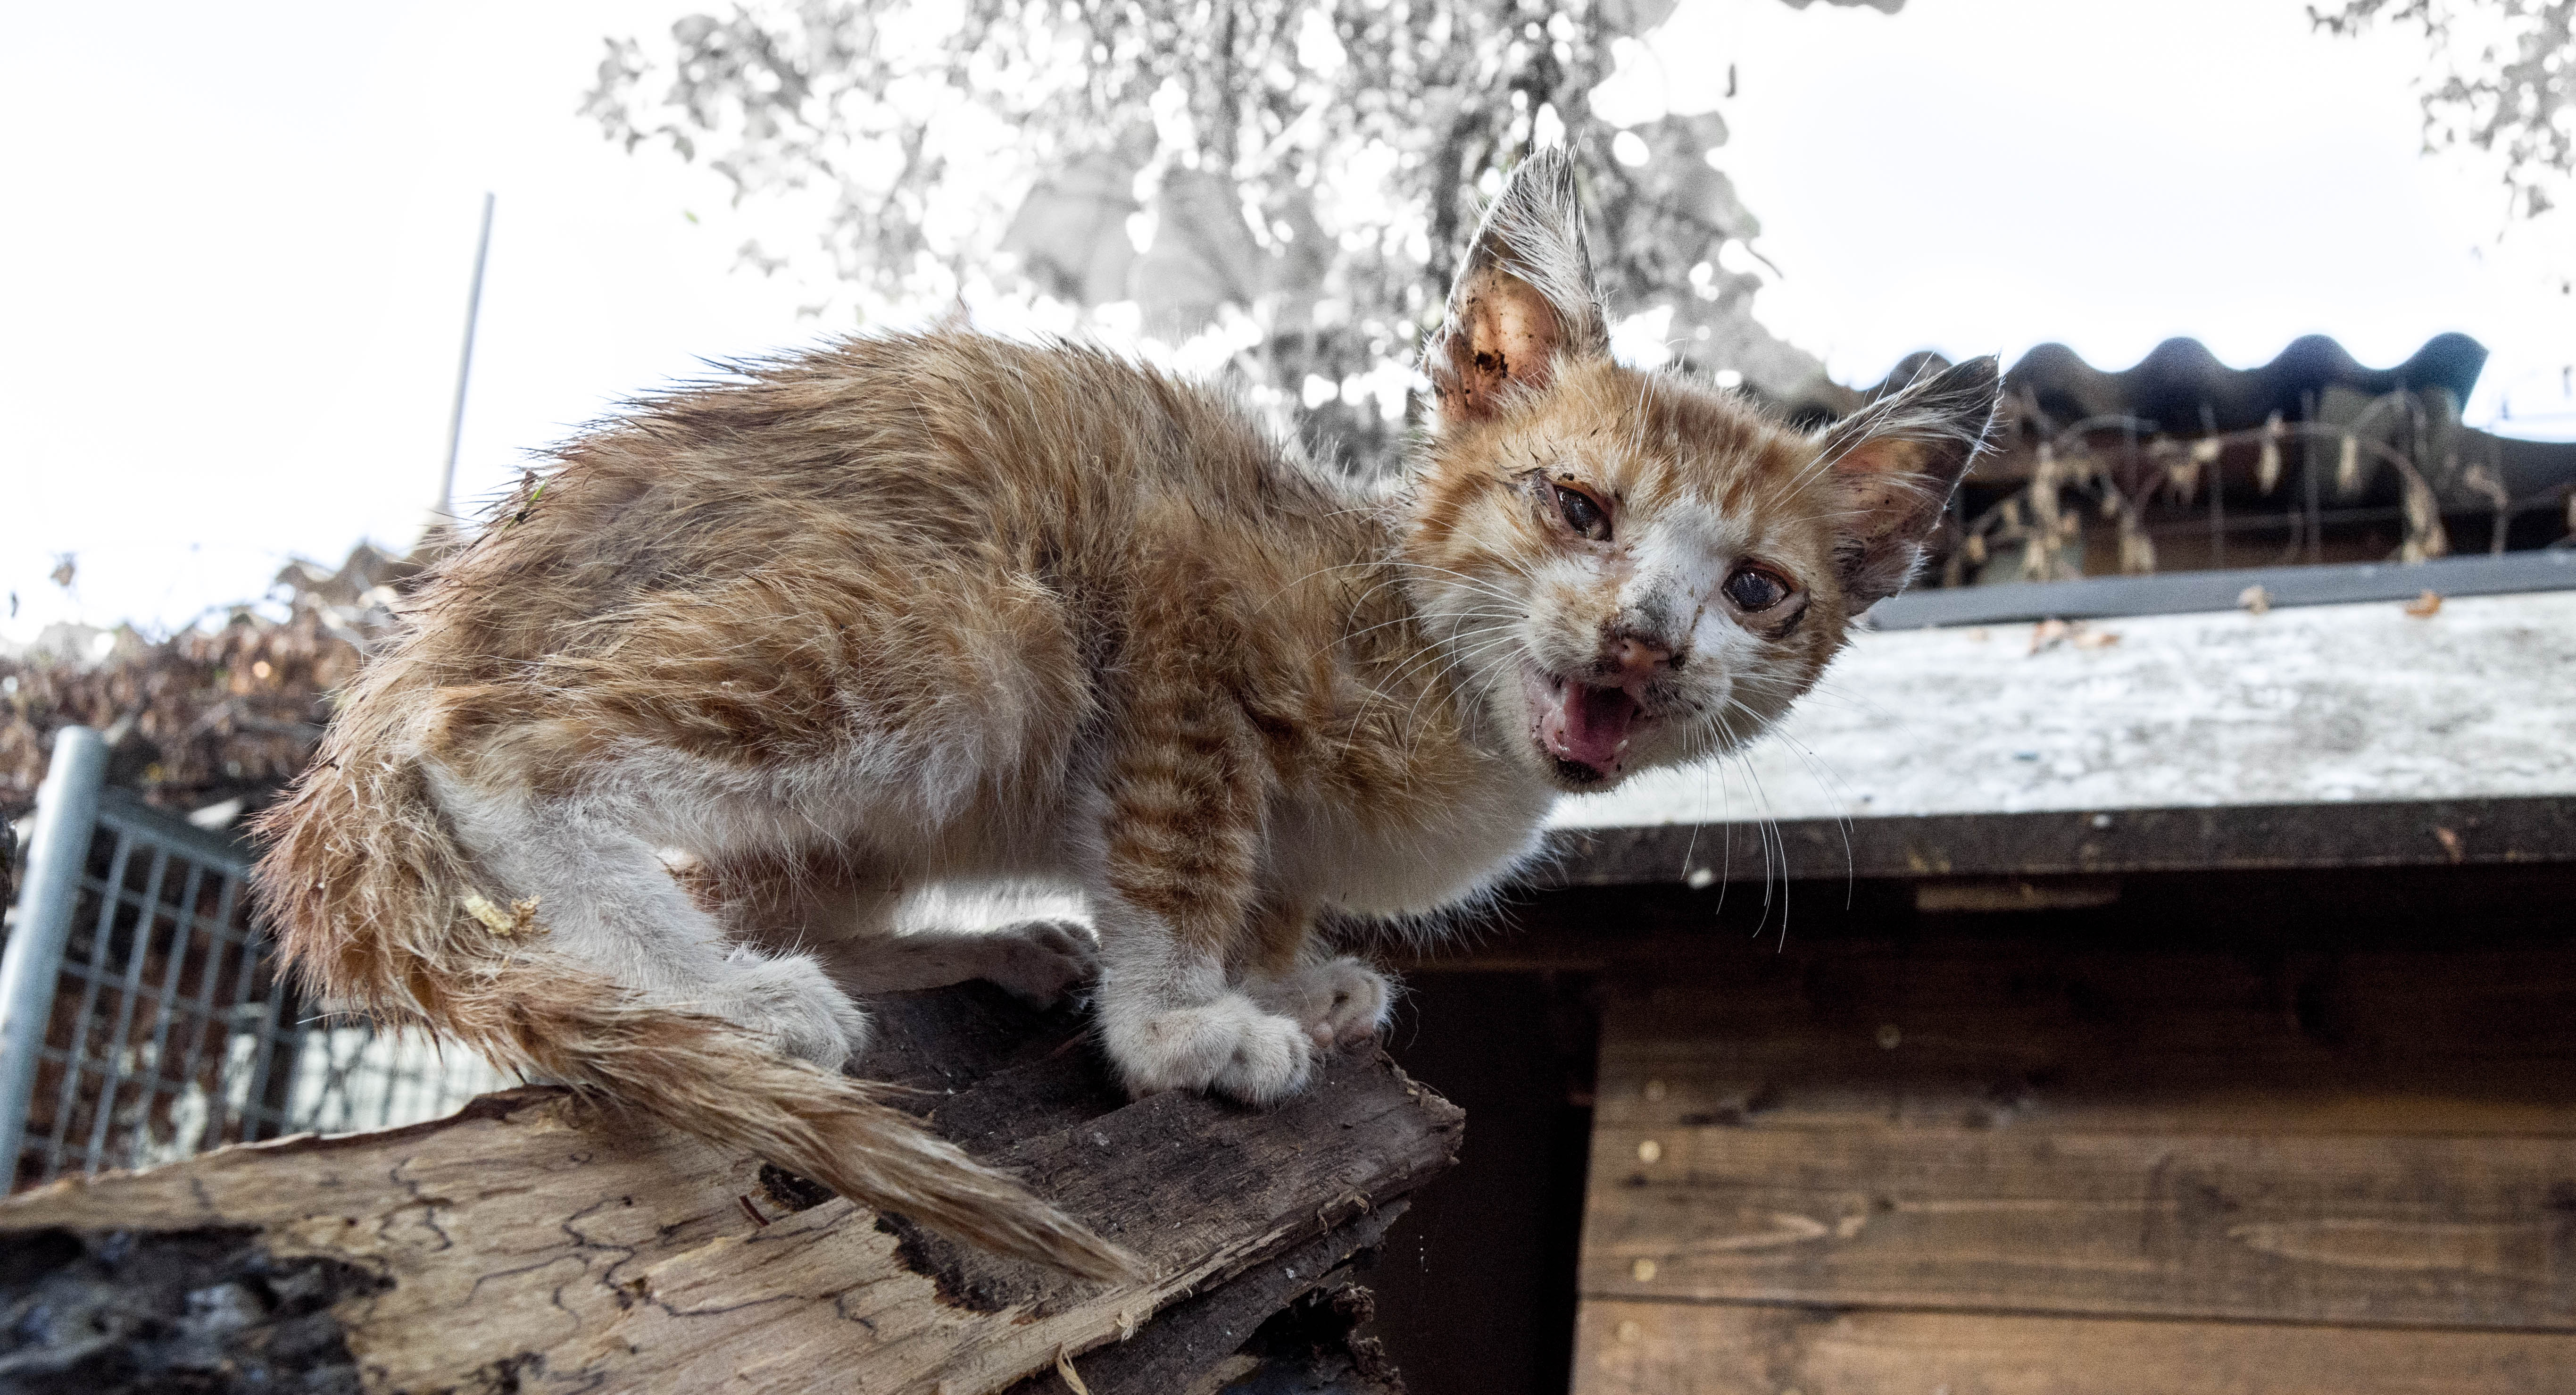
nature, forest, wildlife, wild, mammals, animals, vertebrate, dog, cat, small to medium sized cats, cat like mammal, whiskers, fur, snout